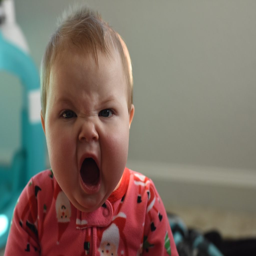
person , with a fierce facial expression .